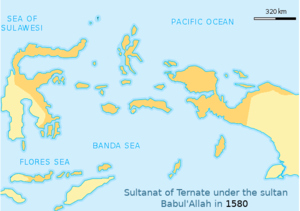
La Papouasie, en indonésien Papua, est le nom d'une province indonésienne située en Nouvelle-Guinée occidentale. Sa capitale est Jayapura. Elle partage son nom avec la province indonésienne de Papouasie occidentale, située à l'extrême ouest de la Nouvelle-Guinée, et avec l'État de Papouasie-Nouvelle-Guinée, situé dans la partie orientale de la Nouvelle-Guinée.
La Papouasie occidentale est une province d'Indonésie à statut spécial, créée en 1999 comme Irian Jaya Barat à partir de la Papouasie et inaugurée en février 2003. La province a changé son nom pour Papouasie occidentale le 7 février 2007. Située dans le Vogelpik, l'extrême-ouest de la Nouvelle-Guinée et s'étendant sur les péninsules de Doberai et de Bomberai, la province compte 760 855 habitants en 2010. Son nom en indonésien est Papua Barat et sa capitale est Manokwari.